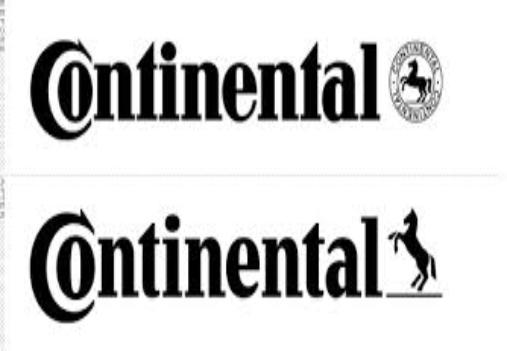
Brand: Continental
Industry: Transportation